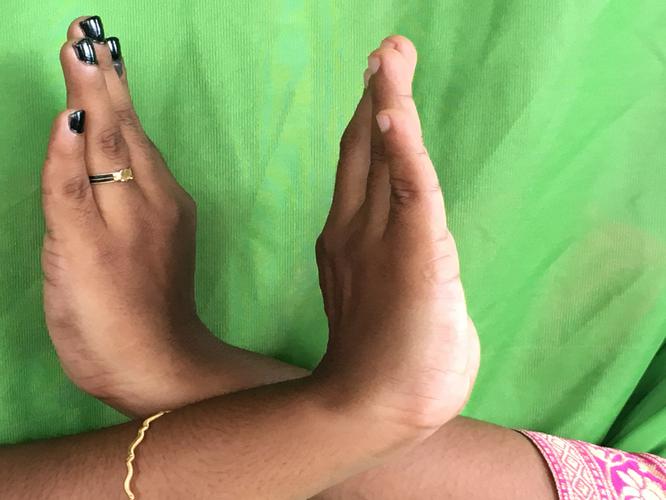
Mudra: Swastikam
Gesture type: double_hand